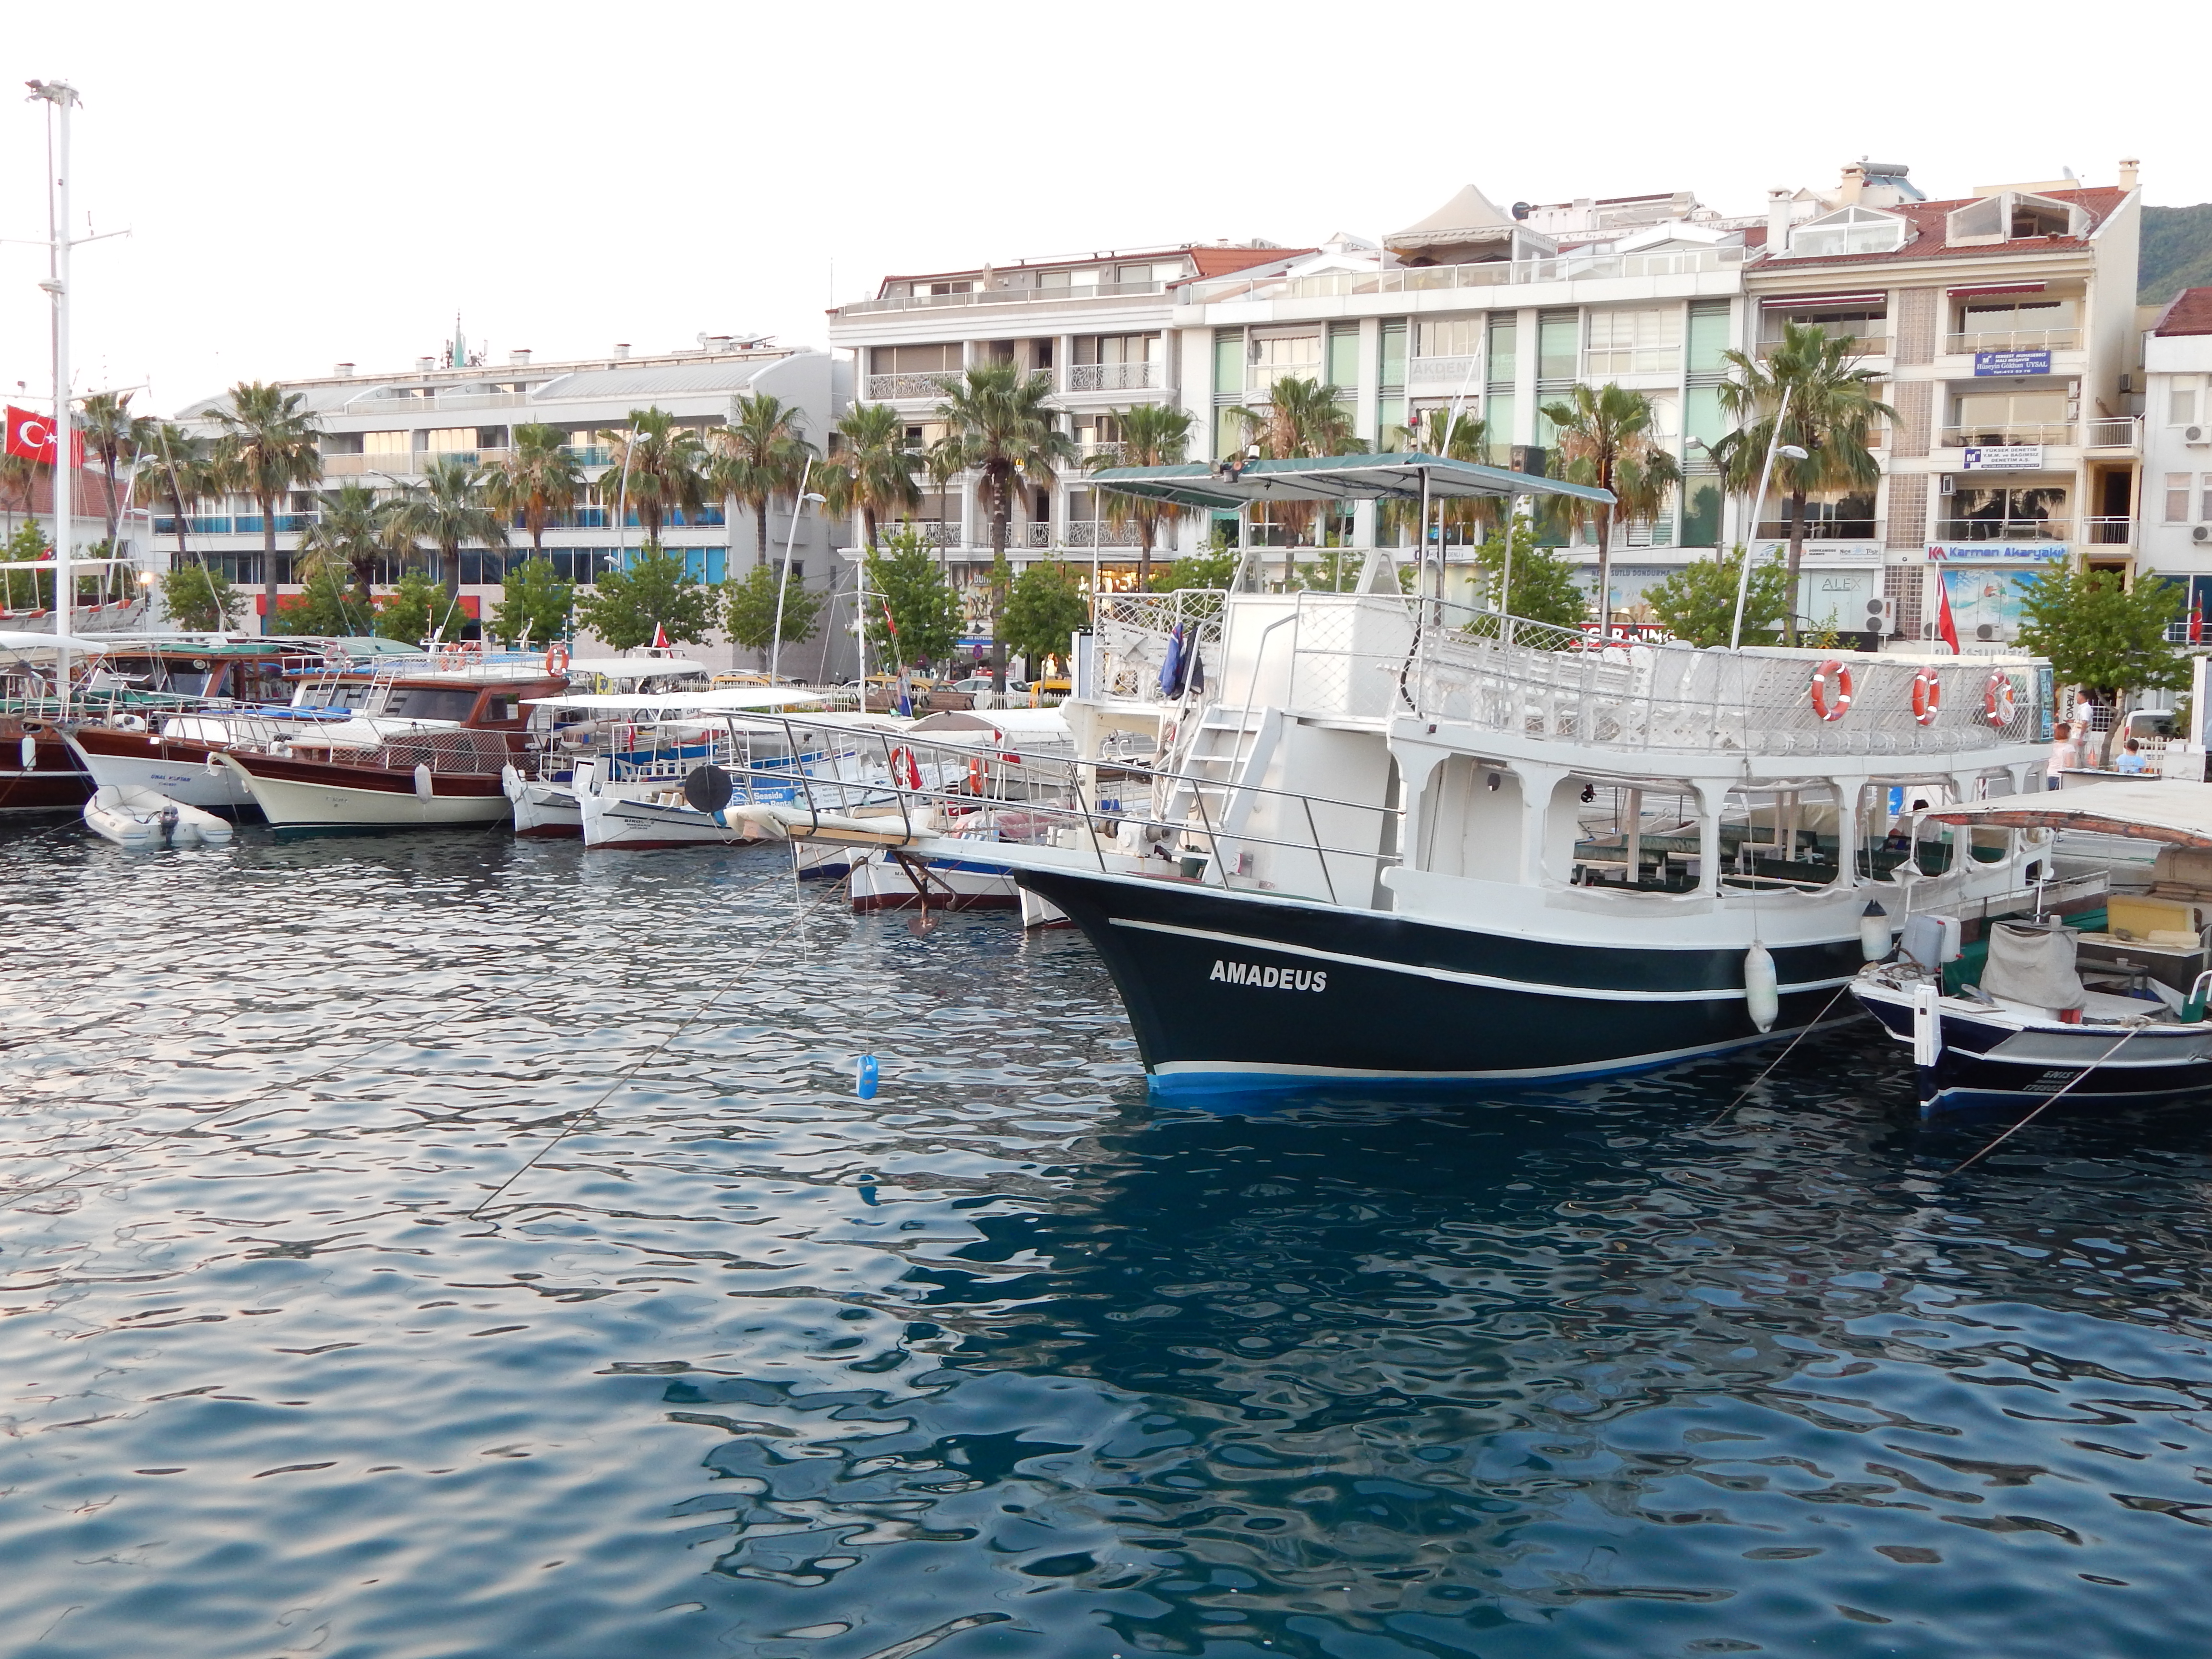
sea, landscape, marina, ship, view, travel, blue, summer, water, riviera, city, coast, boat, resort, harbor, cruise, yacht, sailing, destination, sky, waterway, water transportation, boating, watercraft, port, fishing vessel, dock, motor ship, channel, motorboat, passenger ship, recreation